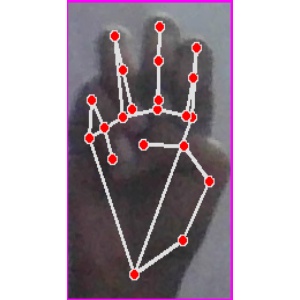
अक्षर: म